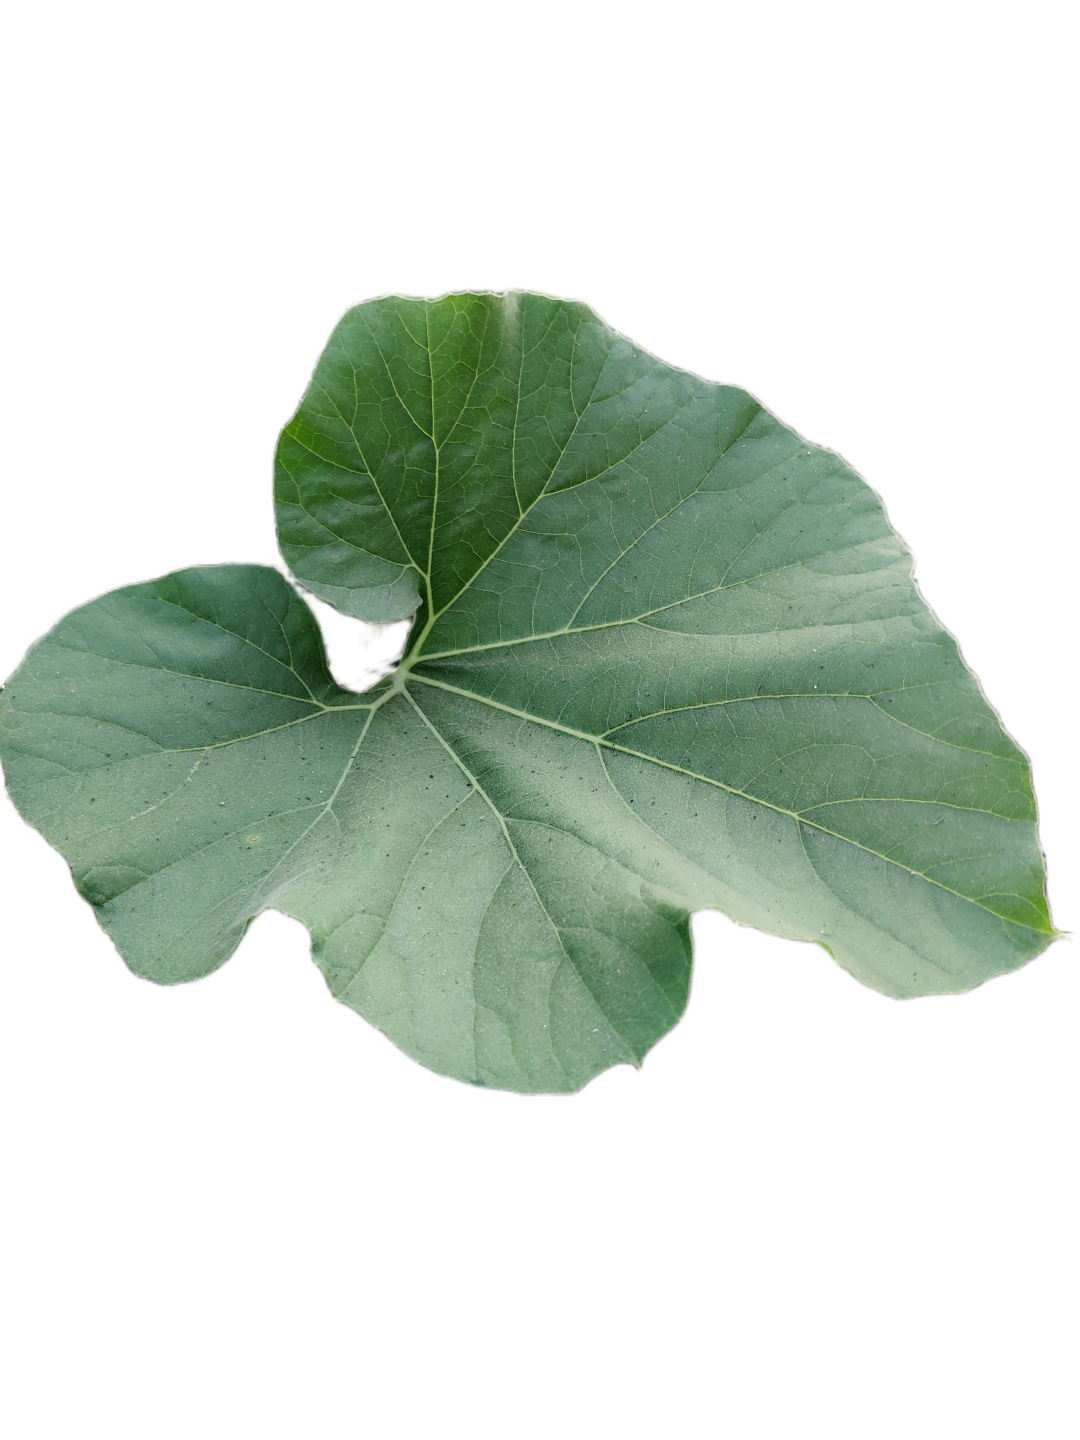
Crop: Bottle Gourd
Label: Healthy